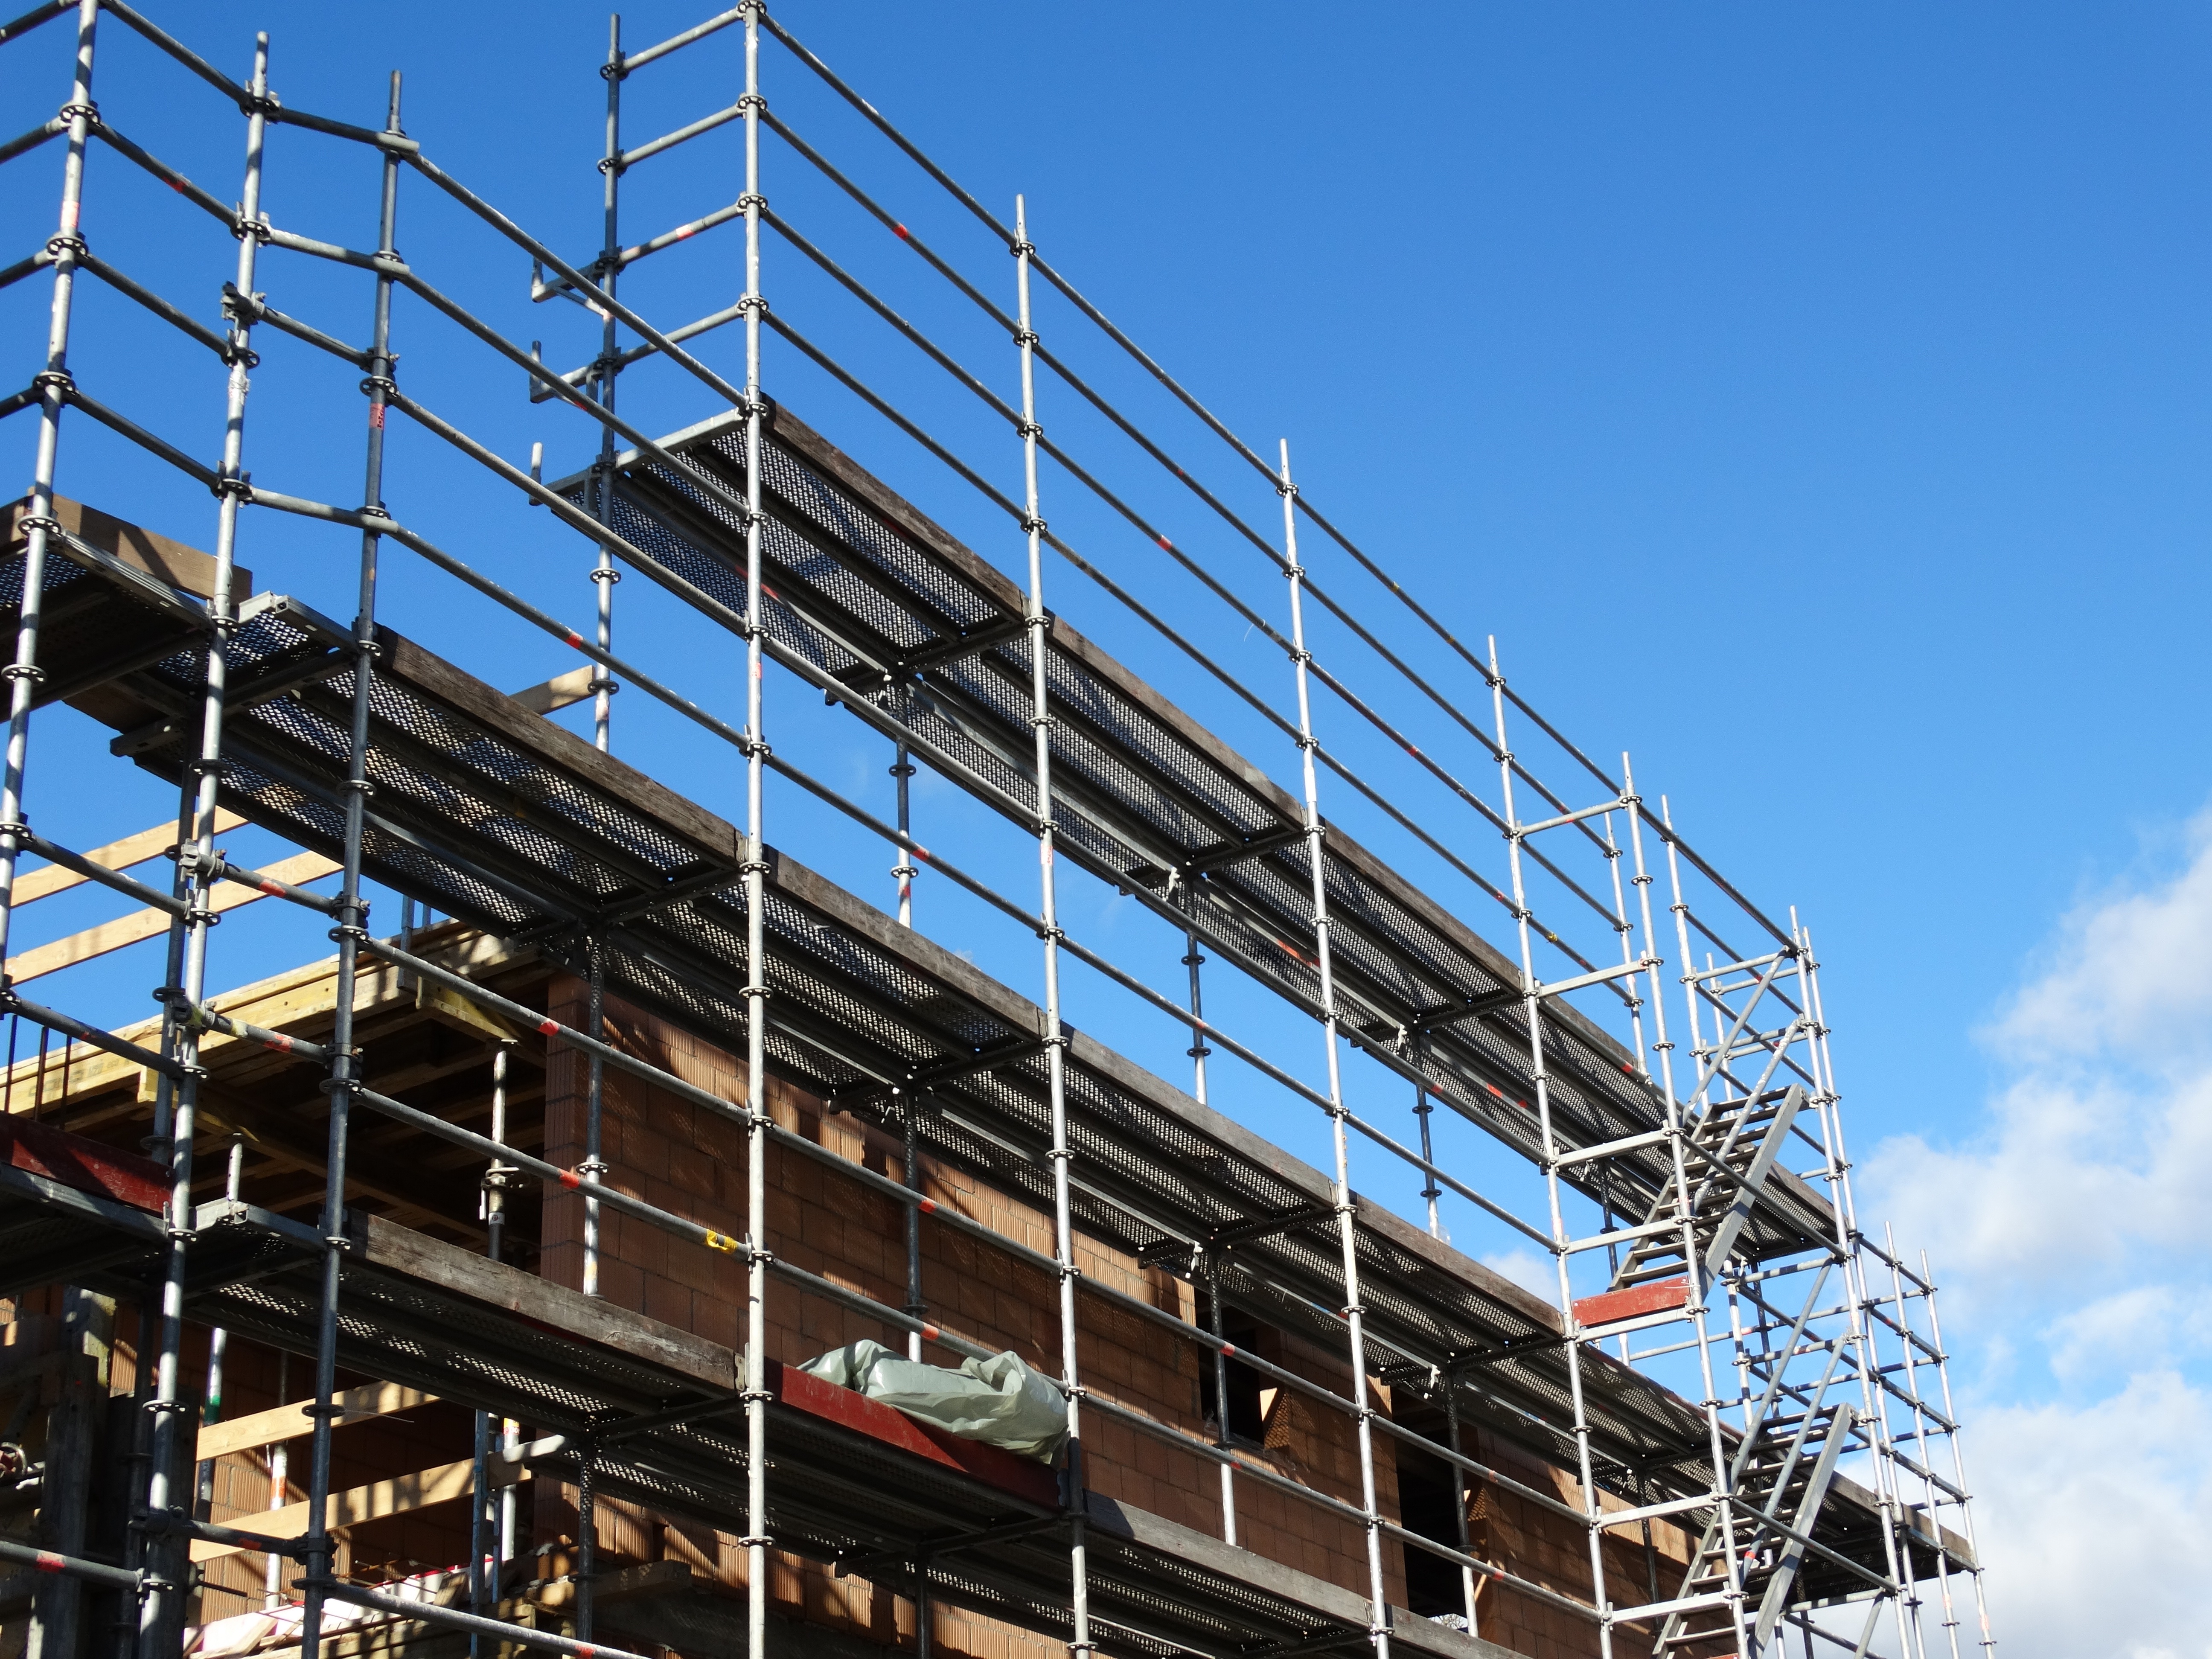
architecture, structure, skyscraper, construction, frame, facade, stadium, tower block, arena, scaffolding, scaffold, working scaffold, sport venue, building frame